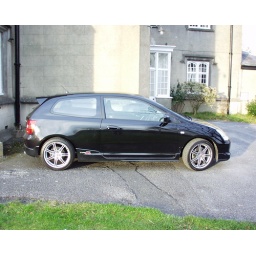
Here's the black beauty parked outside the Old College building at the University in Lampeter